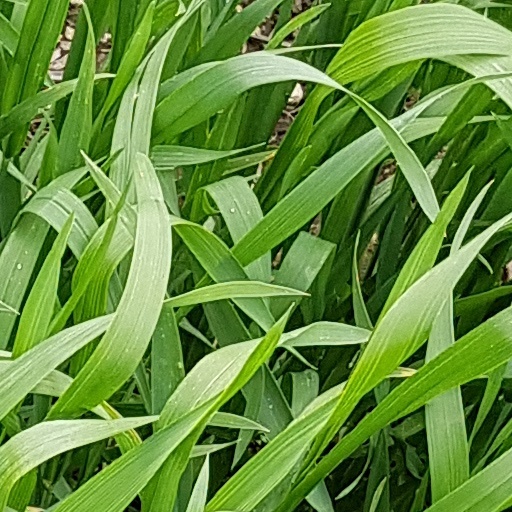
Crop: wheat